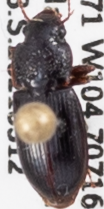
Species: Harpalus desertus
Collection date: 2021-05-12
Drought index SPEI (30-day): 1.382
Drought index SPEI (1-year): -0.476
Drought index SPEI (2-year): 0.23